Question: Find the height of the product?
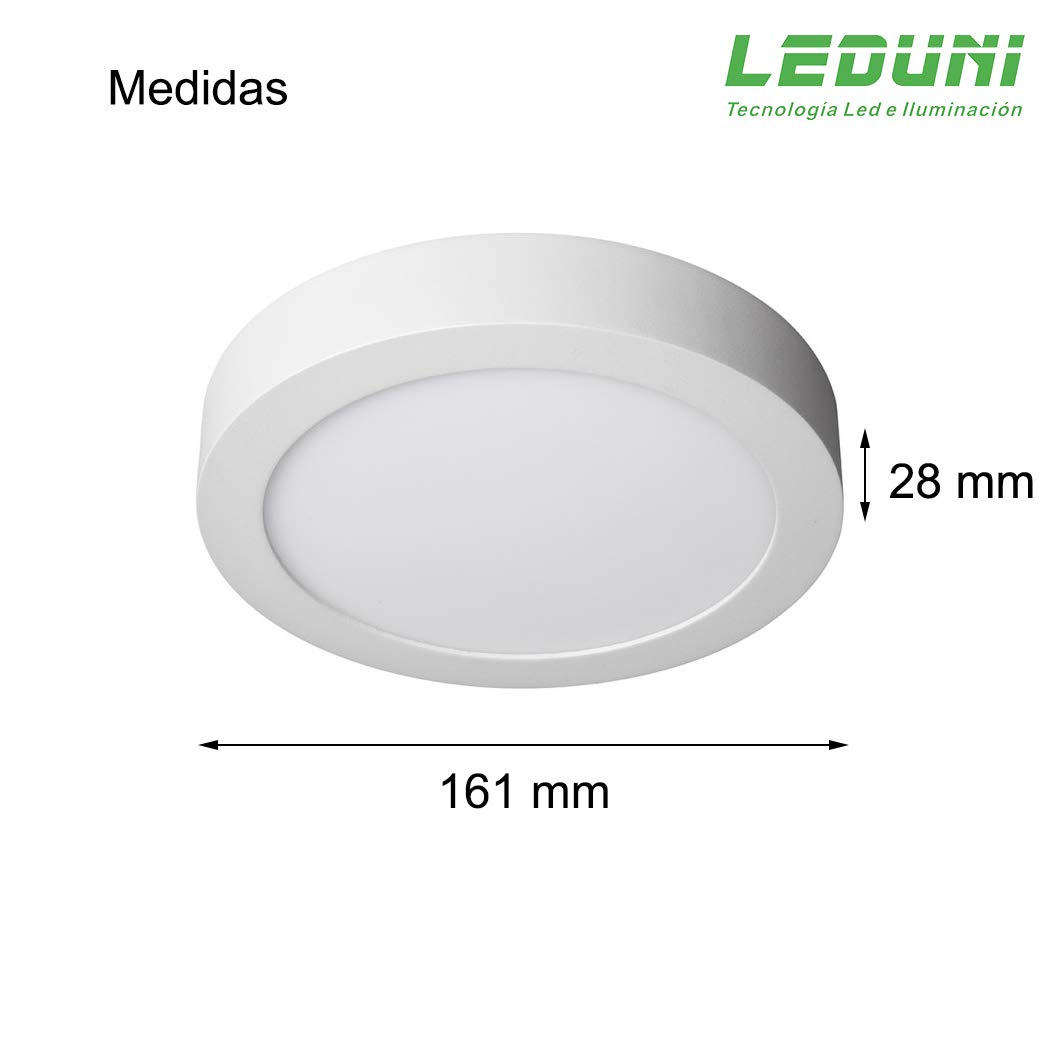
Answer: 28.0 millimetre